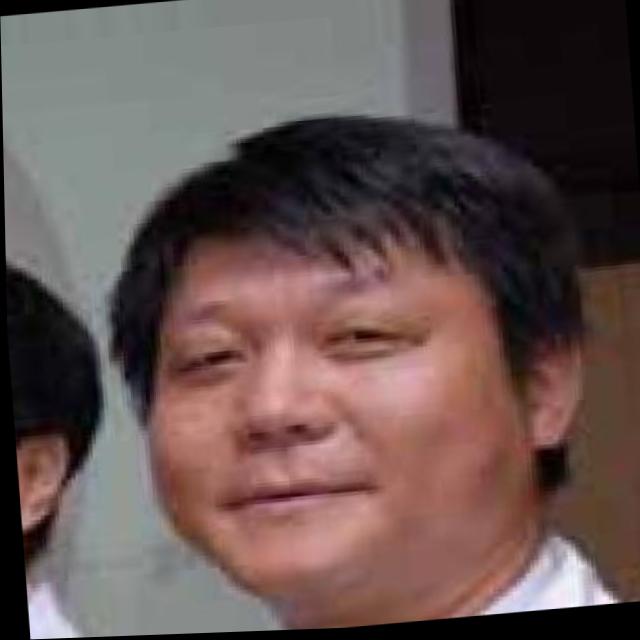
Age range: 45-64